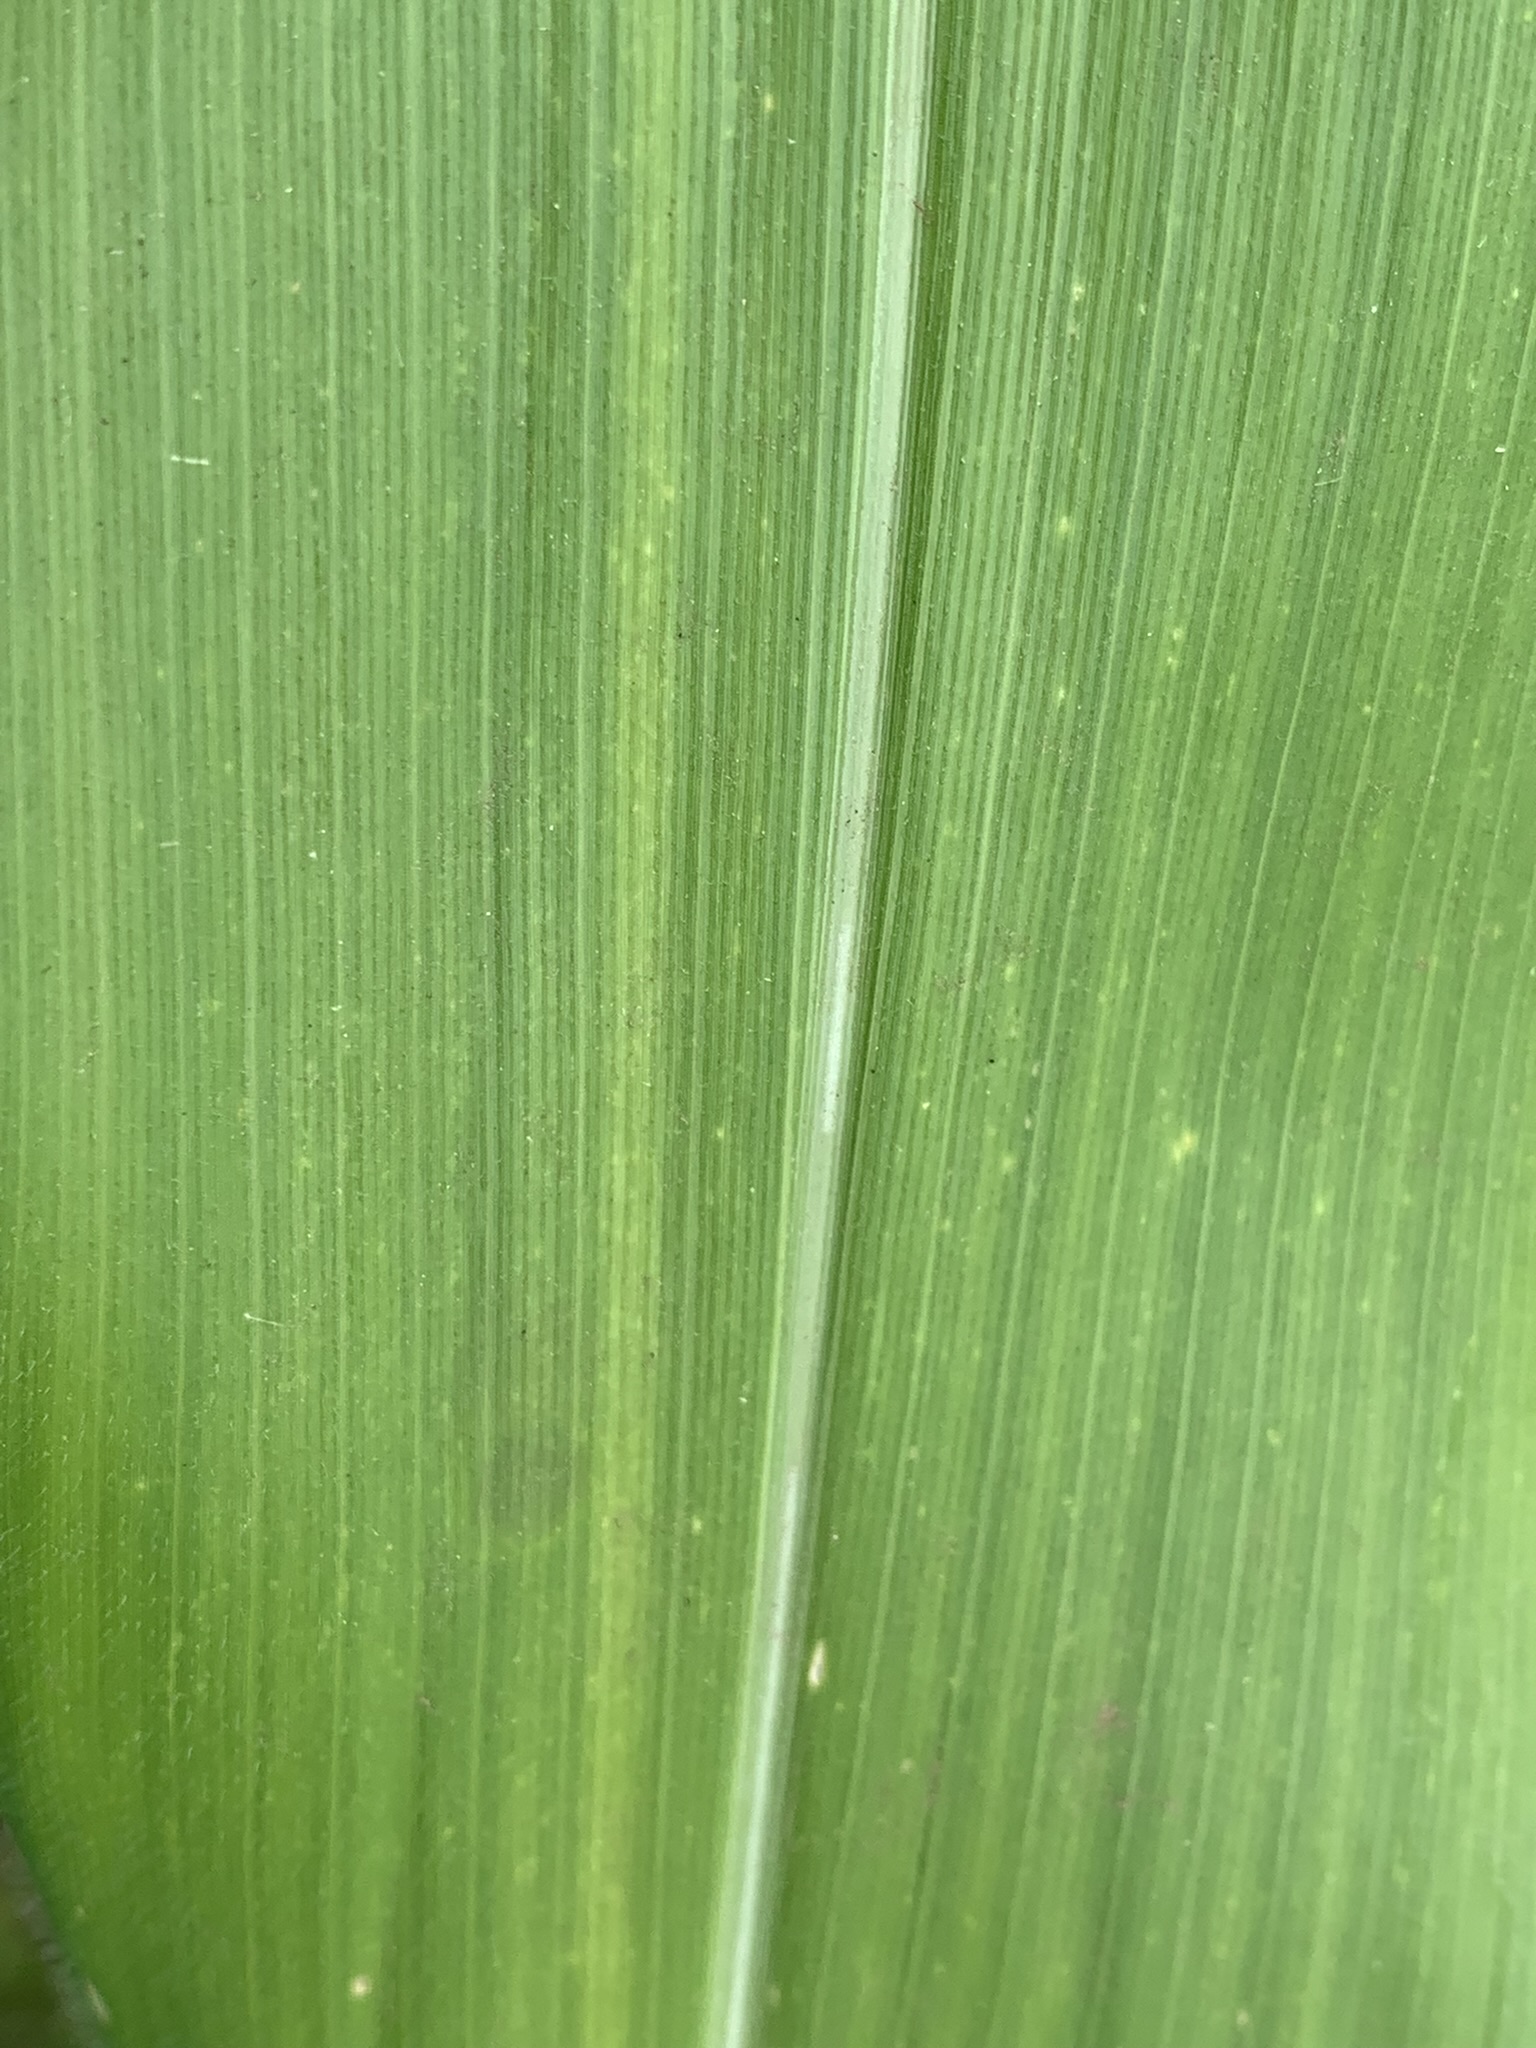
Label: Healthy